Bumble Bee Foods

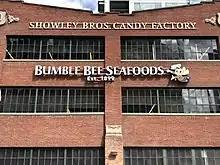
Bumble Bee Seafoods Building in San Diego's Petco Park

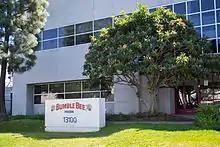
Bumble Bee Foods in Santa Fe Springs, California

Bumble Bee Foods, LLC, is an American company that produces canned tuna, salmon, other seafoods, and chicken under the brand names "Bumble Bee," "Wild Selections," "Beach Cliff," "Brunswick," and "Snow's." The brand is marketed as "Clover Leaf" in Canada. The company is headquartered in San Diego, California, United States. It is owned by FCF Co, Ltd. of Taiwan.